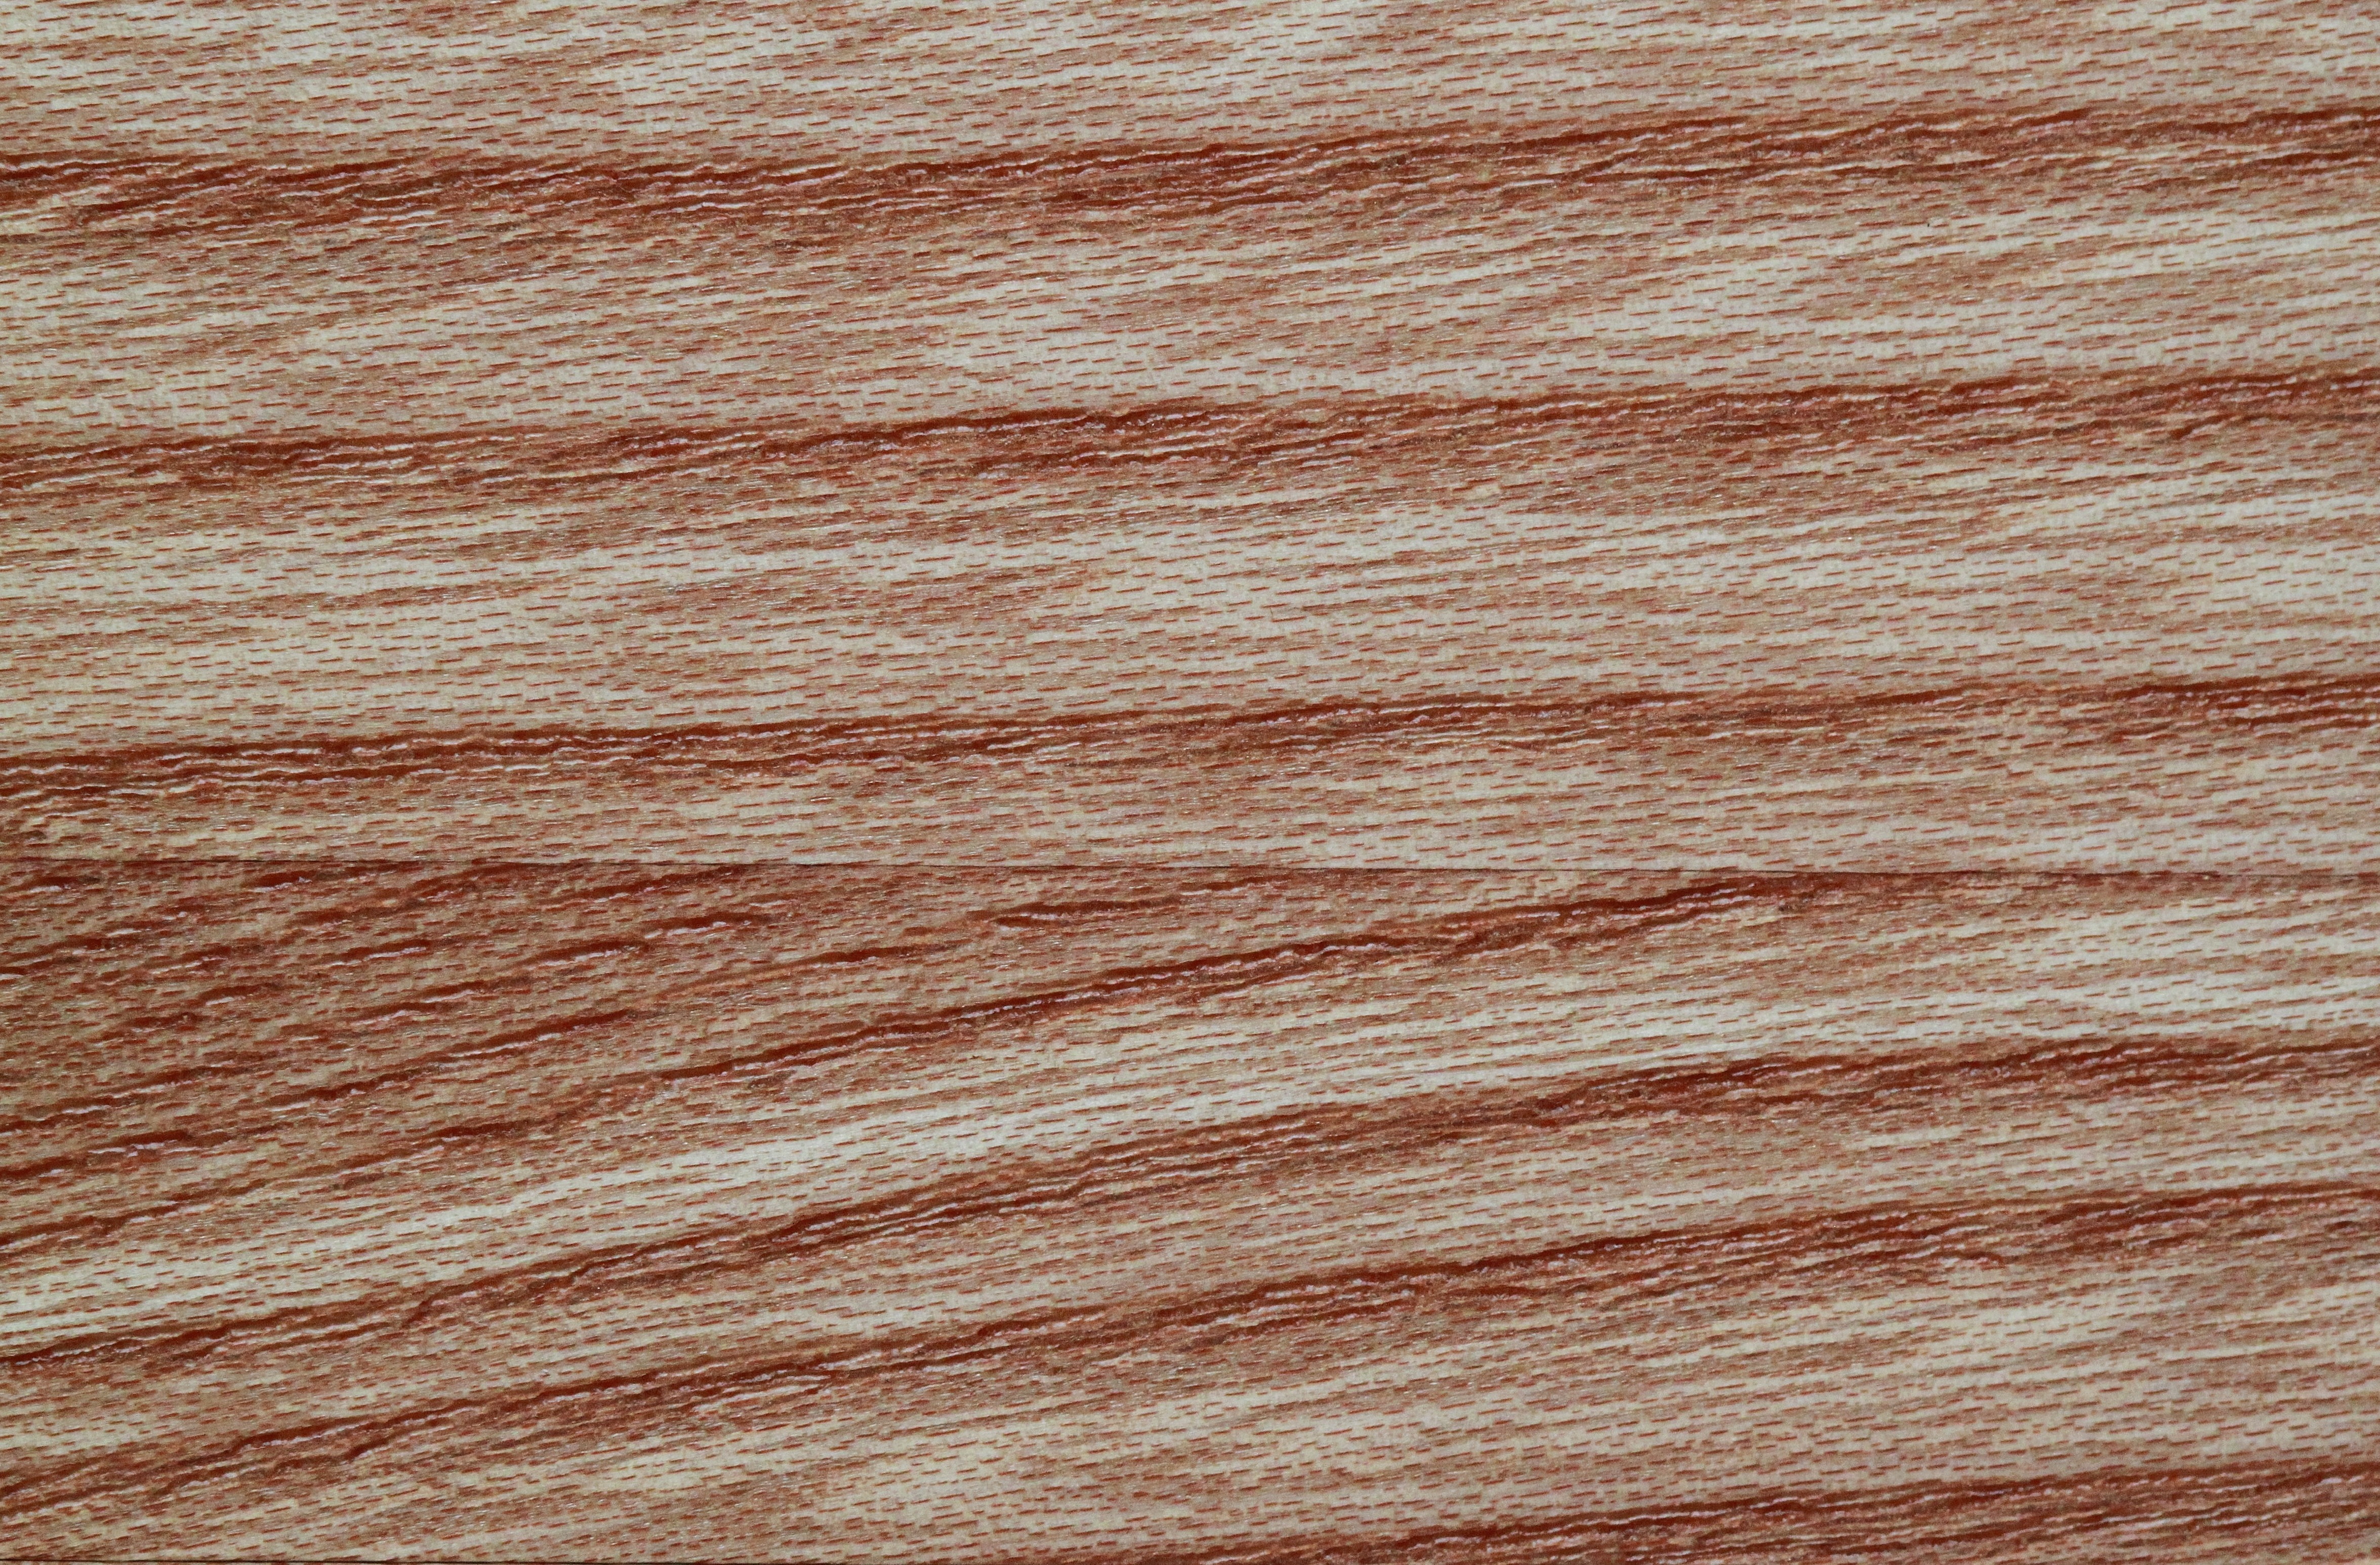
nature, structure, wood, grain, texture, floor, macro, brown, tile, furniture, material, close up, wooden structure, background, hardwood, elm, annual rings, flooring, plywood, construction material, wood grain, wood flooring, macro photo, smooth leaved elm, laminate flooring, wood stain, texture detail, furniture wood, carpenter wood, elm wood, wood based panel